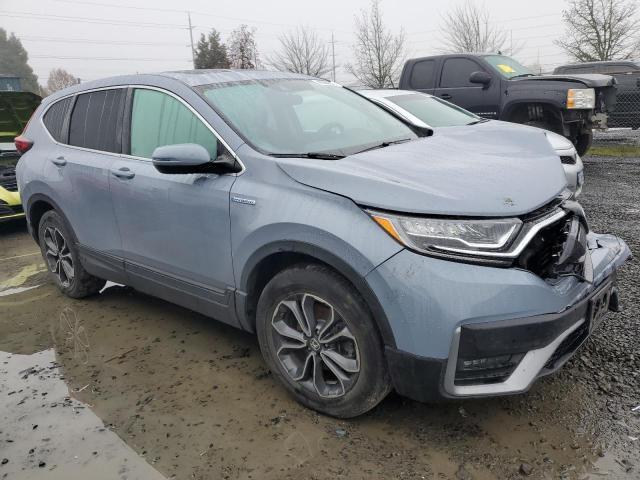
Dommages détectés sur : pare-choc avant, capot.
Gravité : mineur